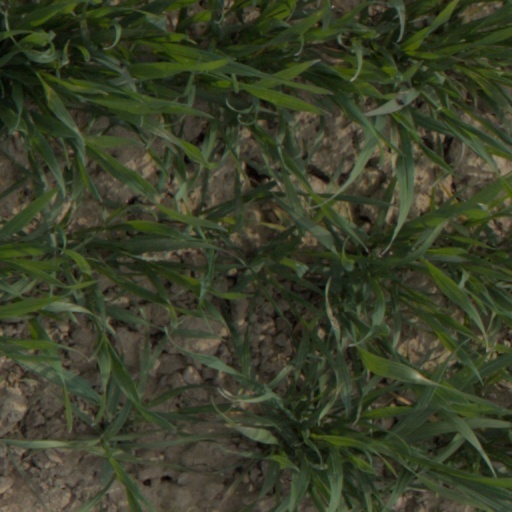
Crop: wheat